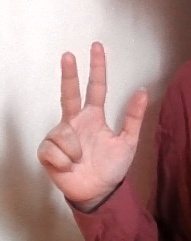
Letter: al